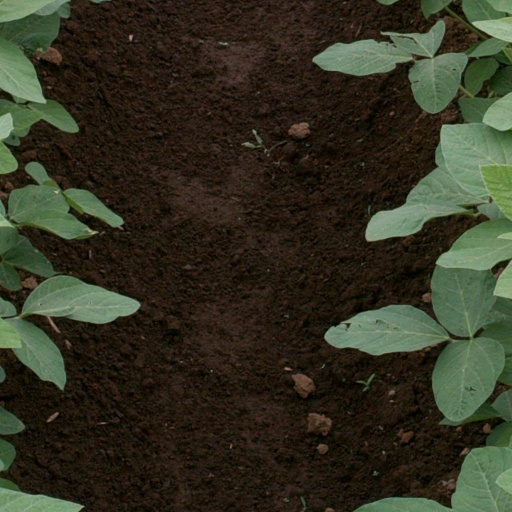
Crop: soybean